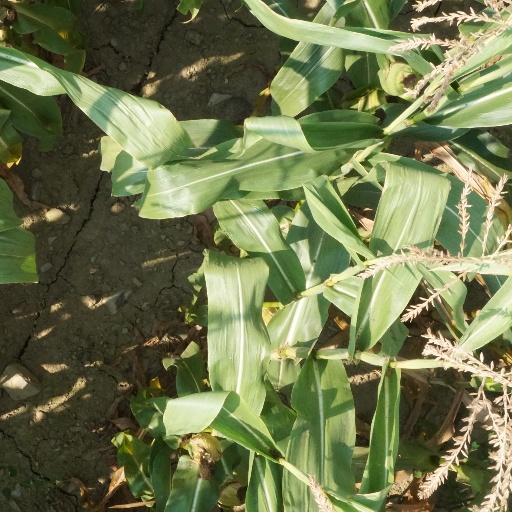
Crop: maize; corn